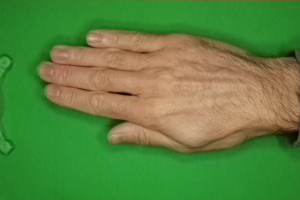
Label: paper